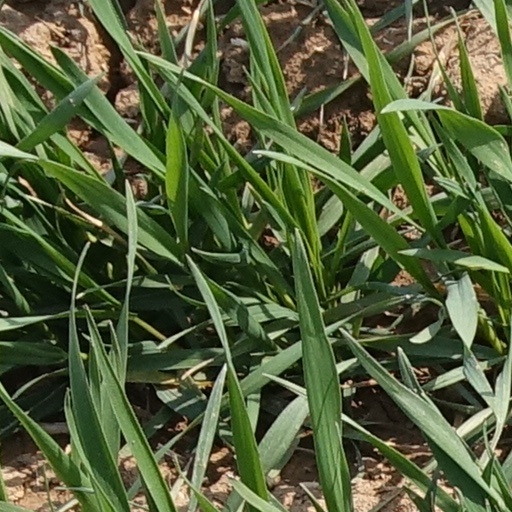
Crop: wheat